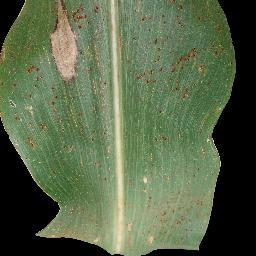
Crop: corn
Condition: (maize)_common_rust